Billy Cox (baseball)

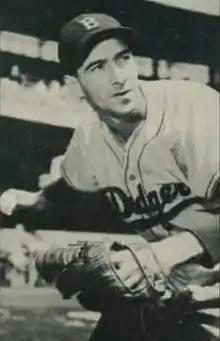
Cox in 1953

William Richard Cox (August 29, 1919 – March 30, 1978) was an American professional baseball third baseman and shortstop. He played in Major League Baseball (MLB) for the Pittsburgh Pirates, Brooklyn Dodgers, and Baltimore Orioles. He was one of the top fielding third basemen of his time, and played in three World Series for the Brooklyn Dodgers. Hall of fame third baseman George Kell once said, "'I never dreamed third base could be played with such artistry until I saw Cox in [the 1952 World] Series.'"